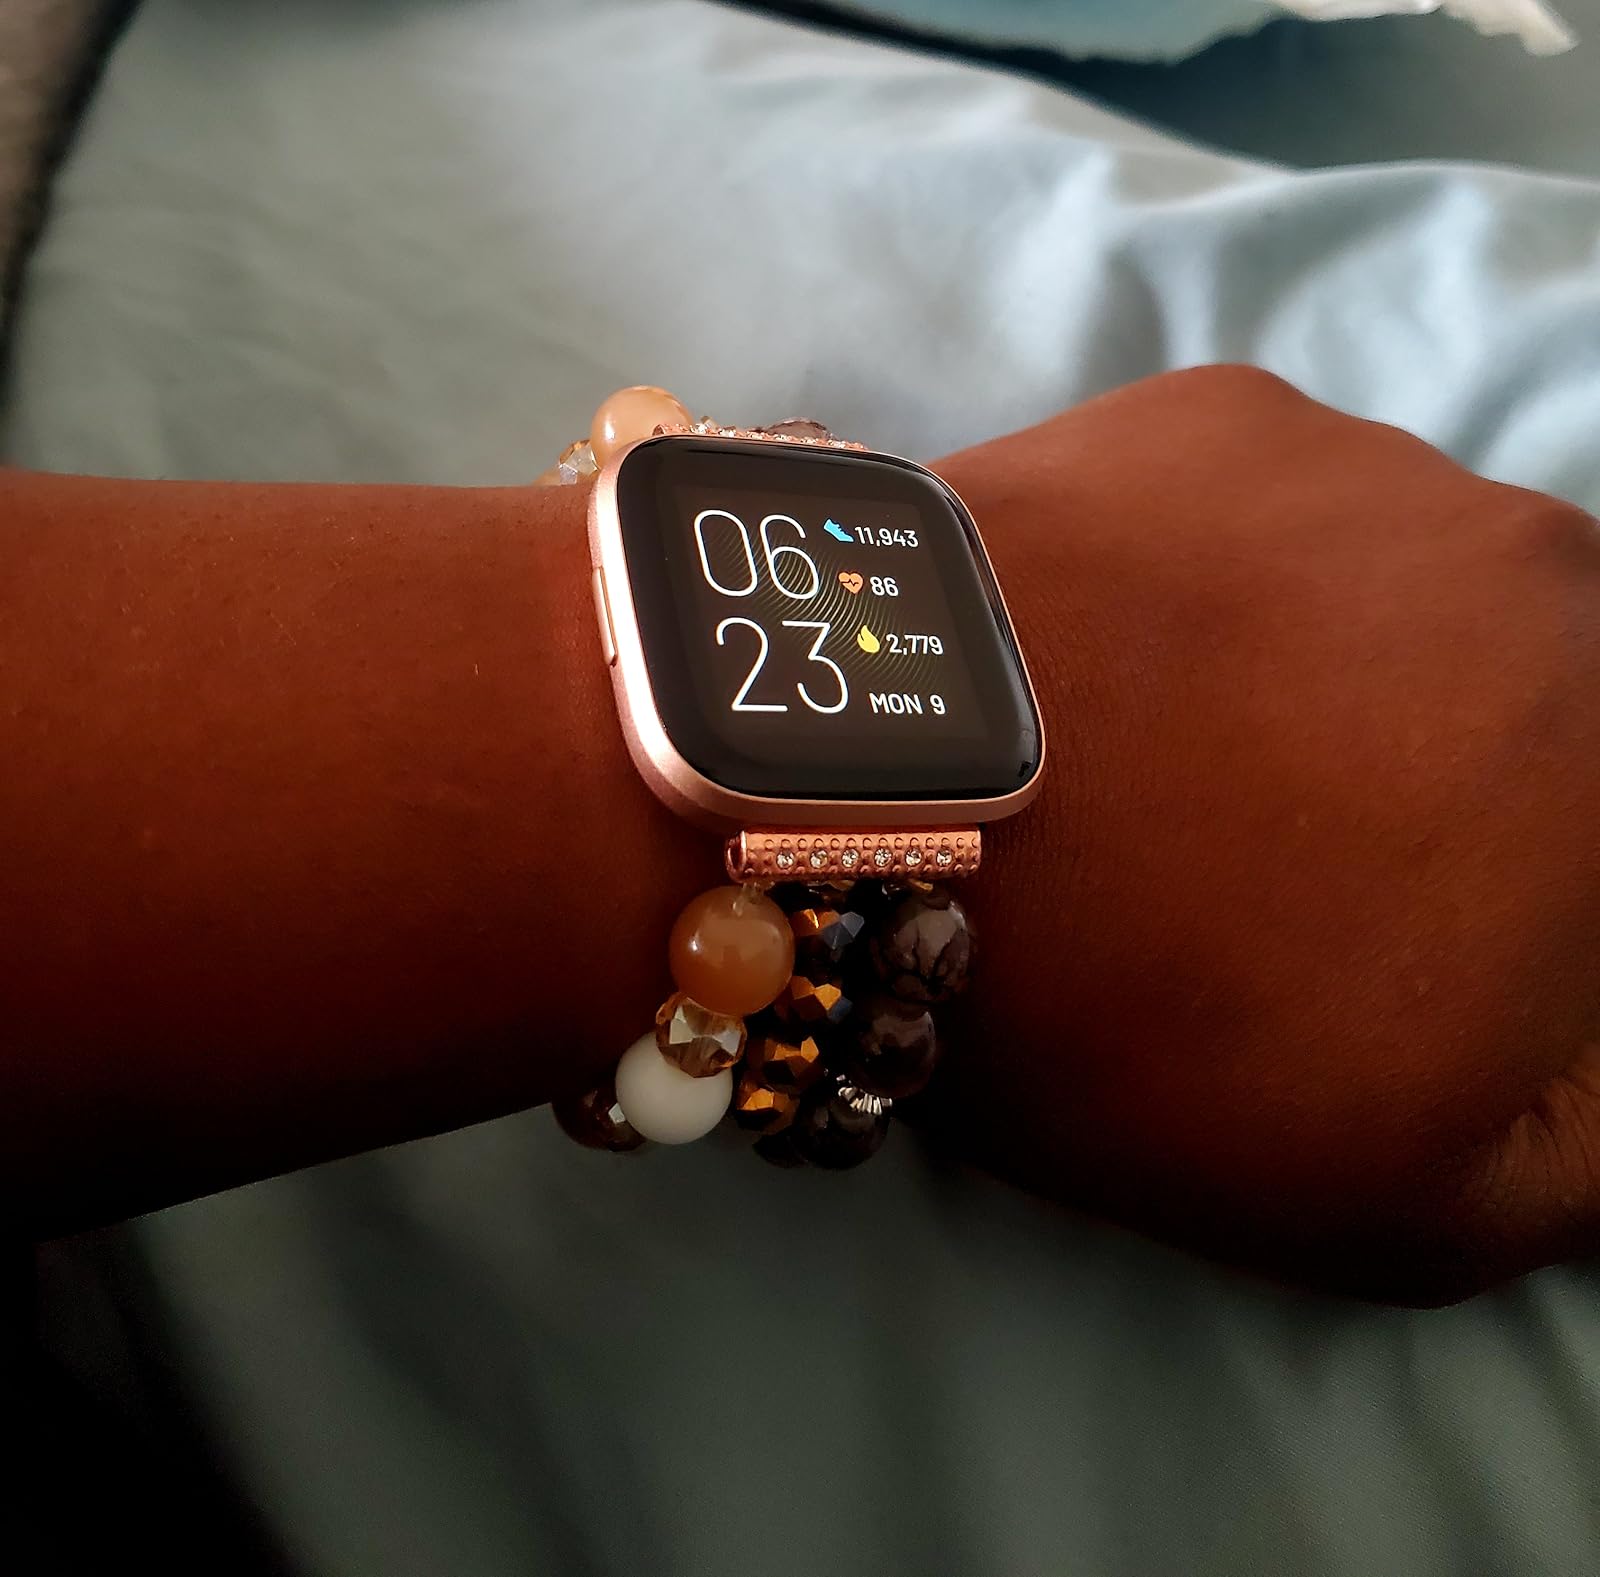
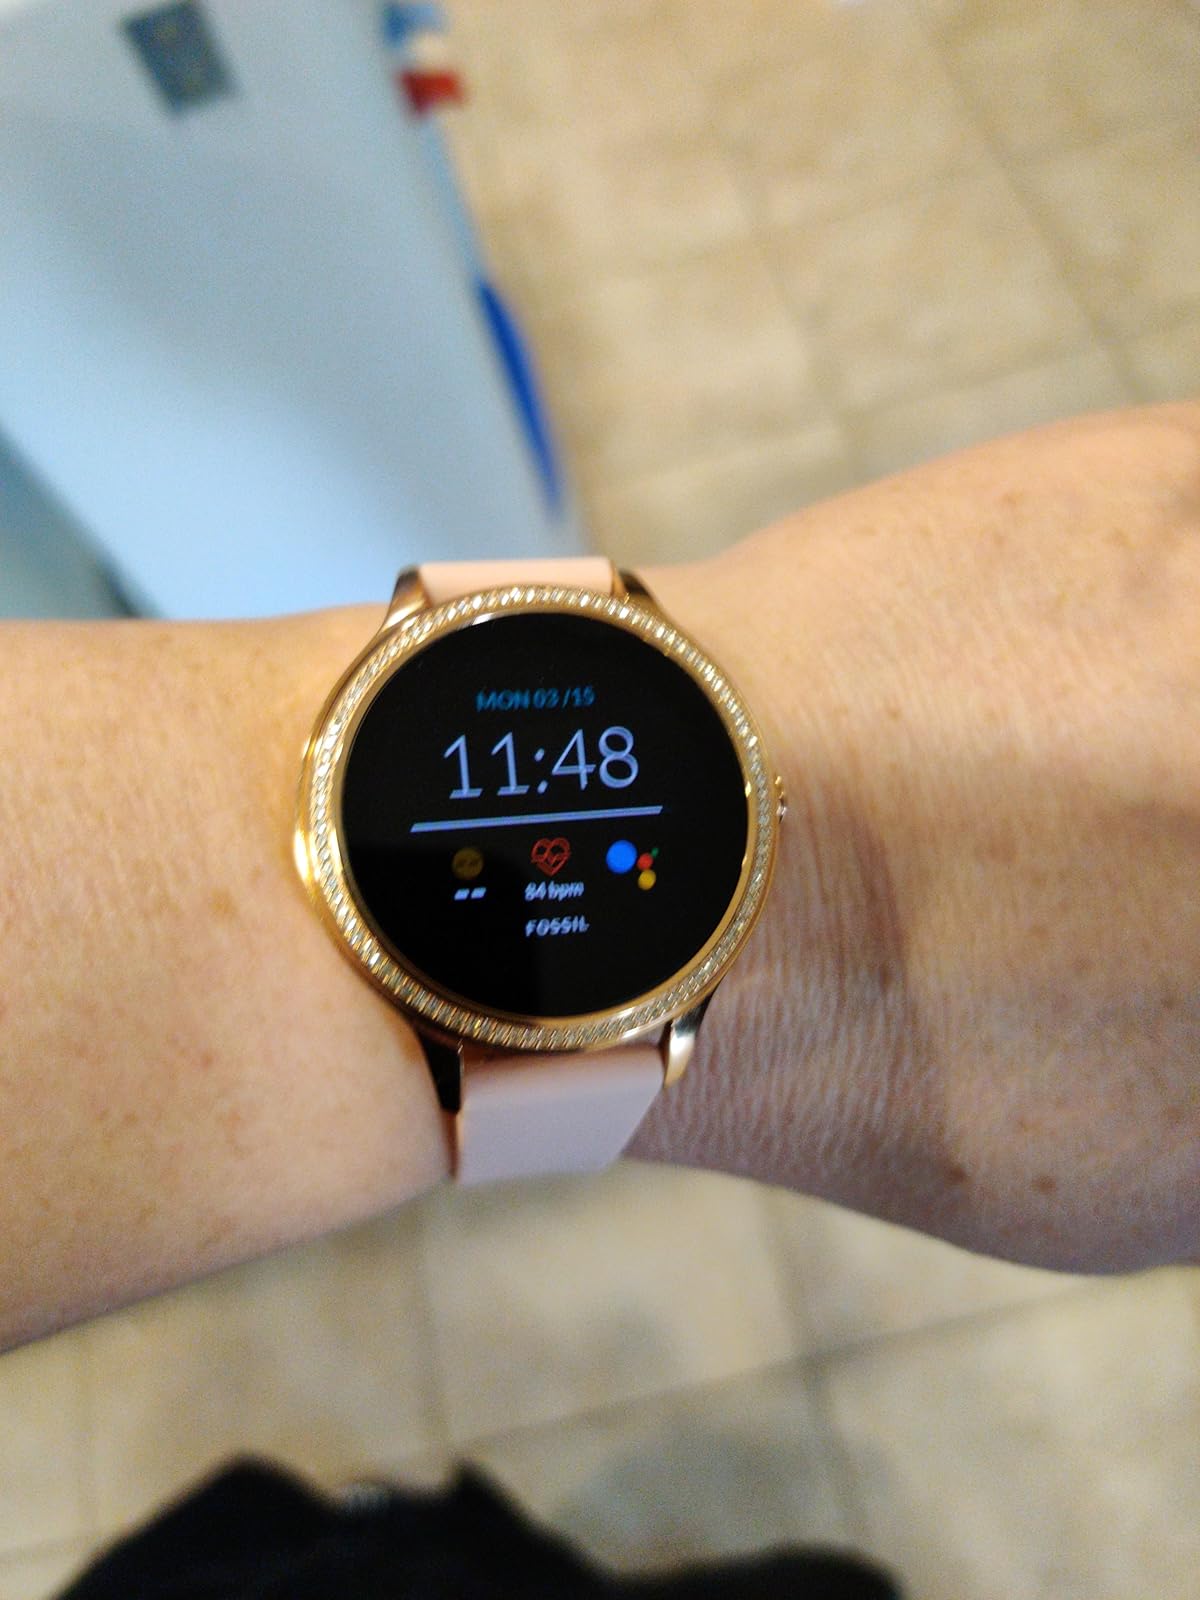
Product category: smartwatch
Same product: no